Conservation and restoration of immovable cultural property

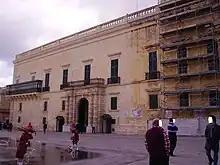
The Grandmaster's Palace in Valletta, Malta being restored in 2011.

In the field of historic preservation, building restoration is the action or process of accurately revealing, recovering or representing the state of a historic building, as it appeared at a particular period in its history, while protecting its heritage value. Restoration work may be performed to reverse decay, or alterations made to the buildings.